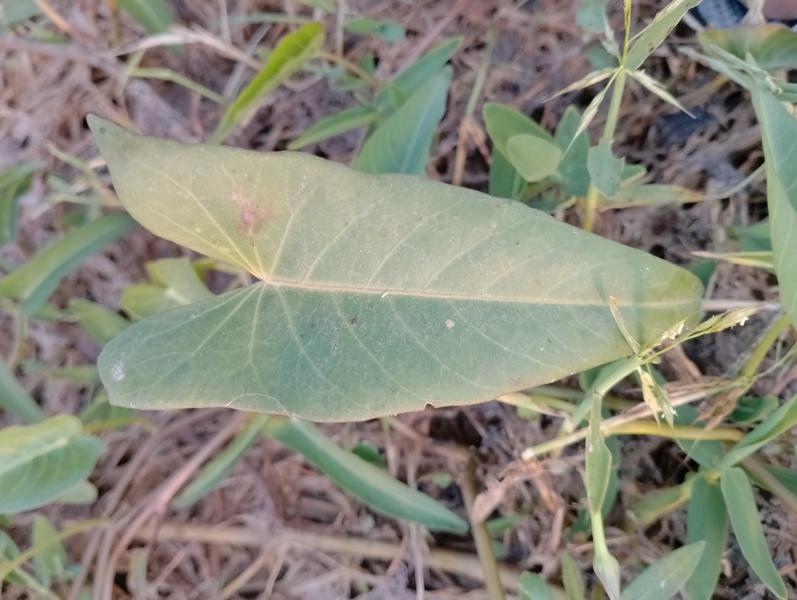
Weed species: Ipomoea aquatic